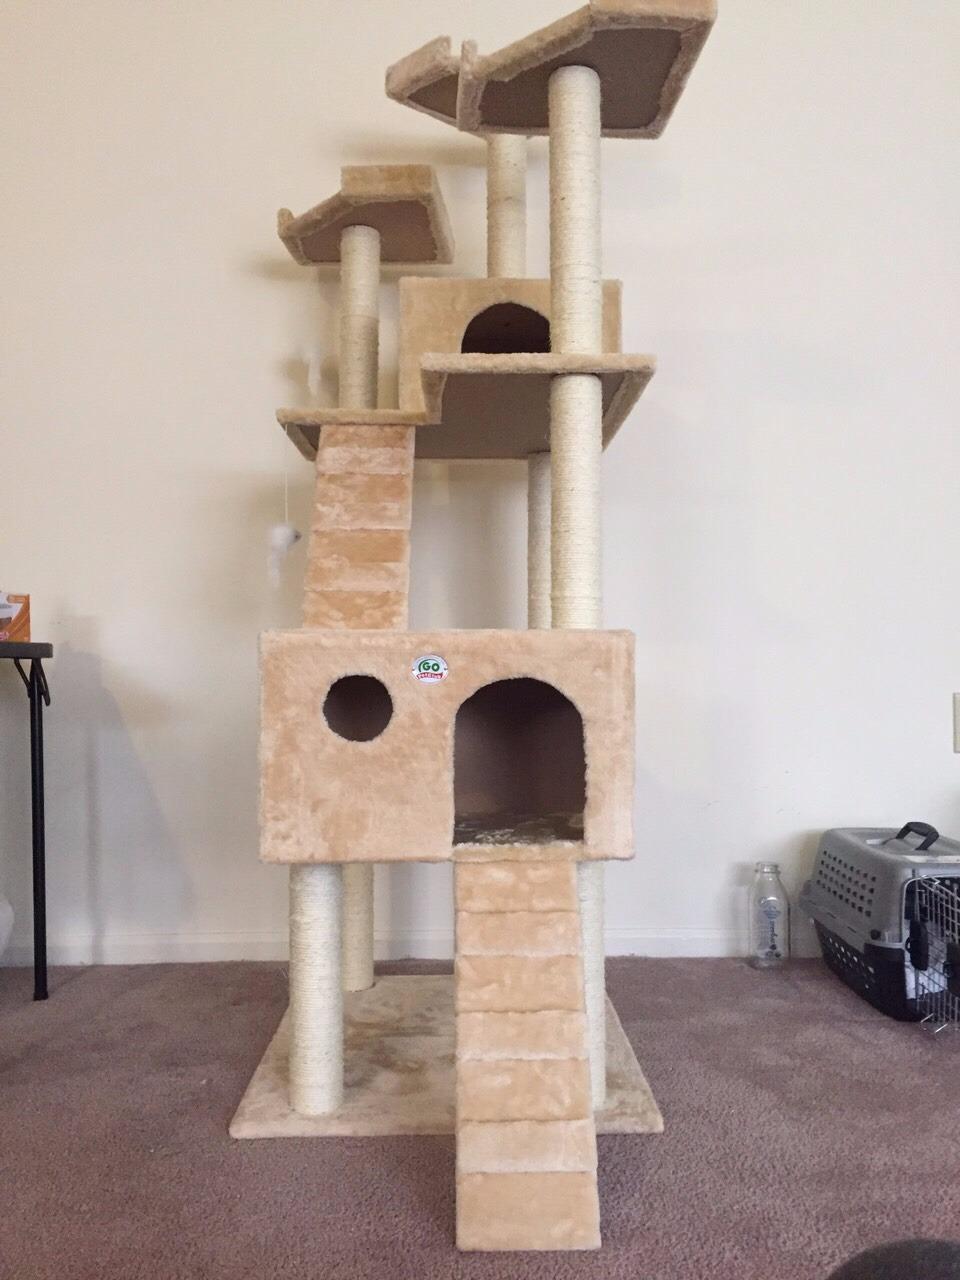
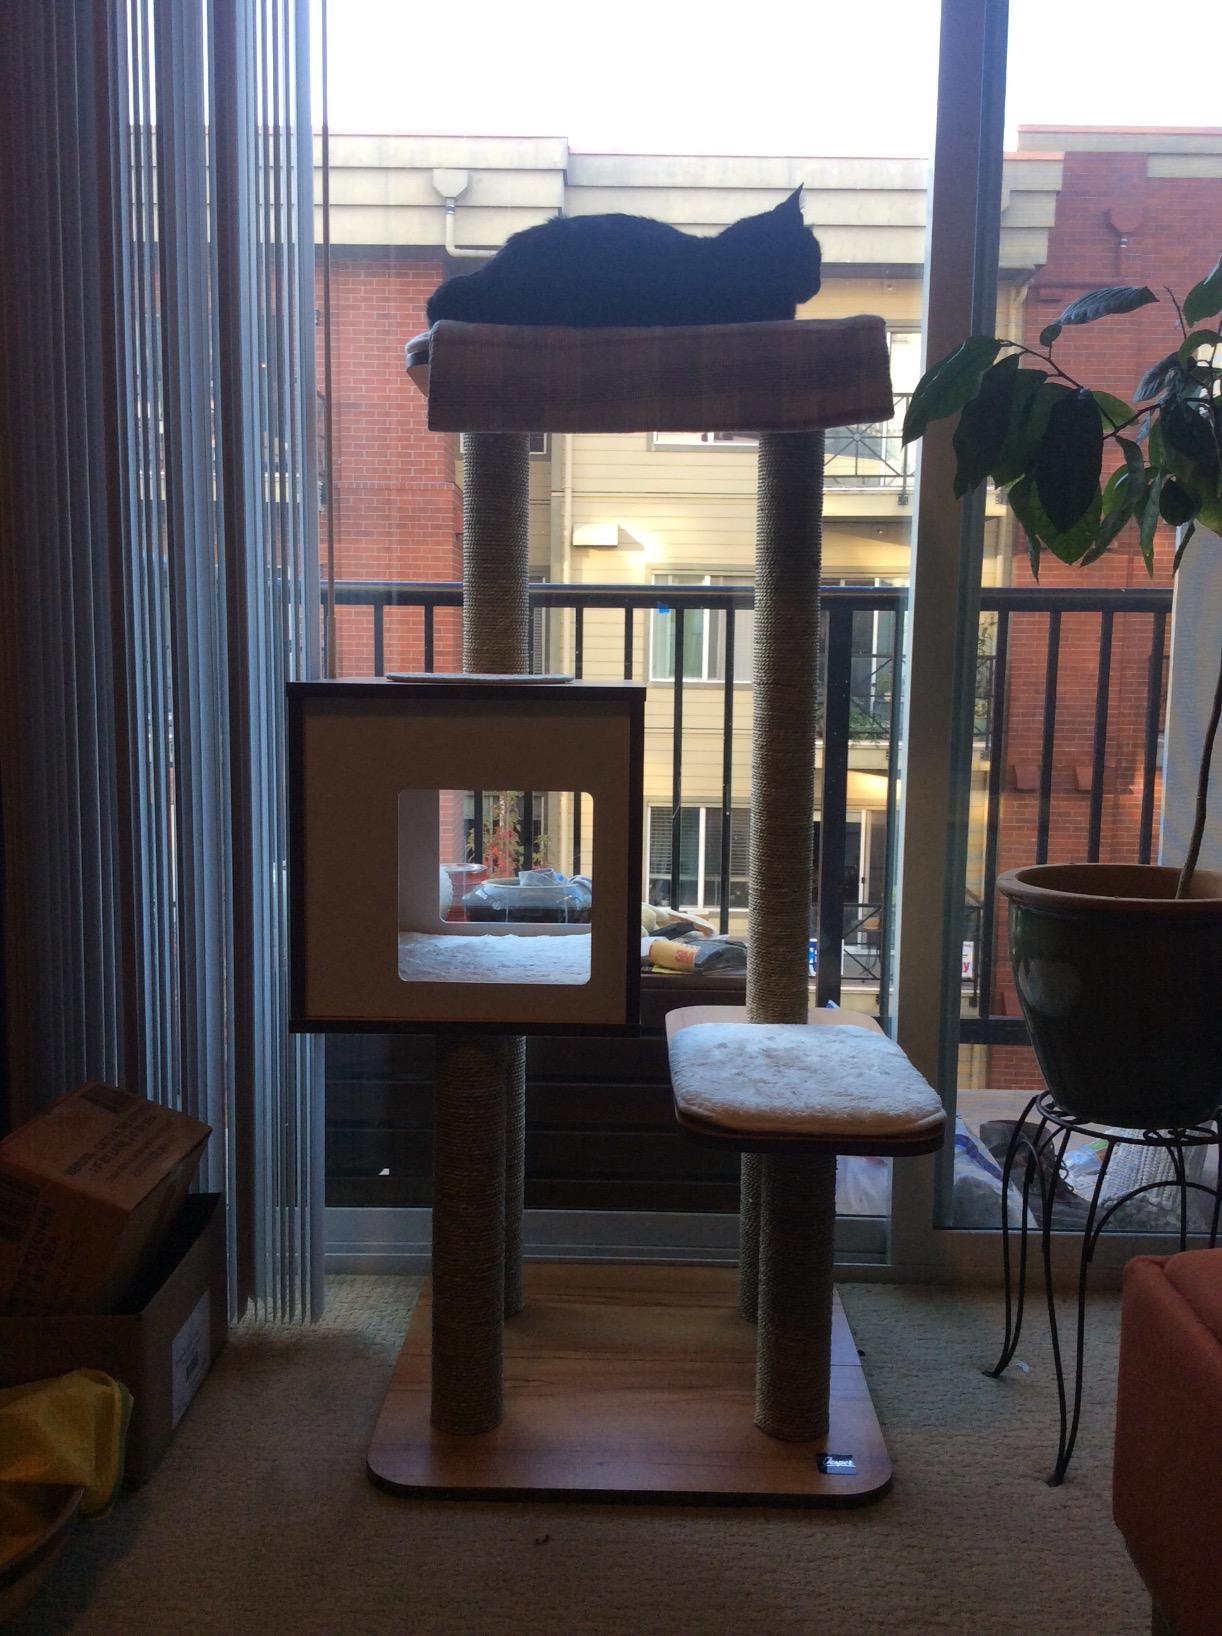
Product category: items_cat tree
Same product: no